Rendering (computer graphics)

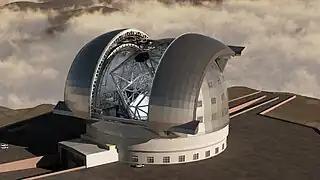
An architectural visualization of the Extremely Large Telescope from 2009, likely rendered using a combination of techniques

The term "rasterization" (in a broad sense) encompasses many techniques used for 2D rendering and real-time 3D rendering. 3D animated films were rendered by rasterization before ray tracing and path tracing became practical.